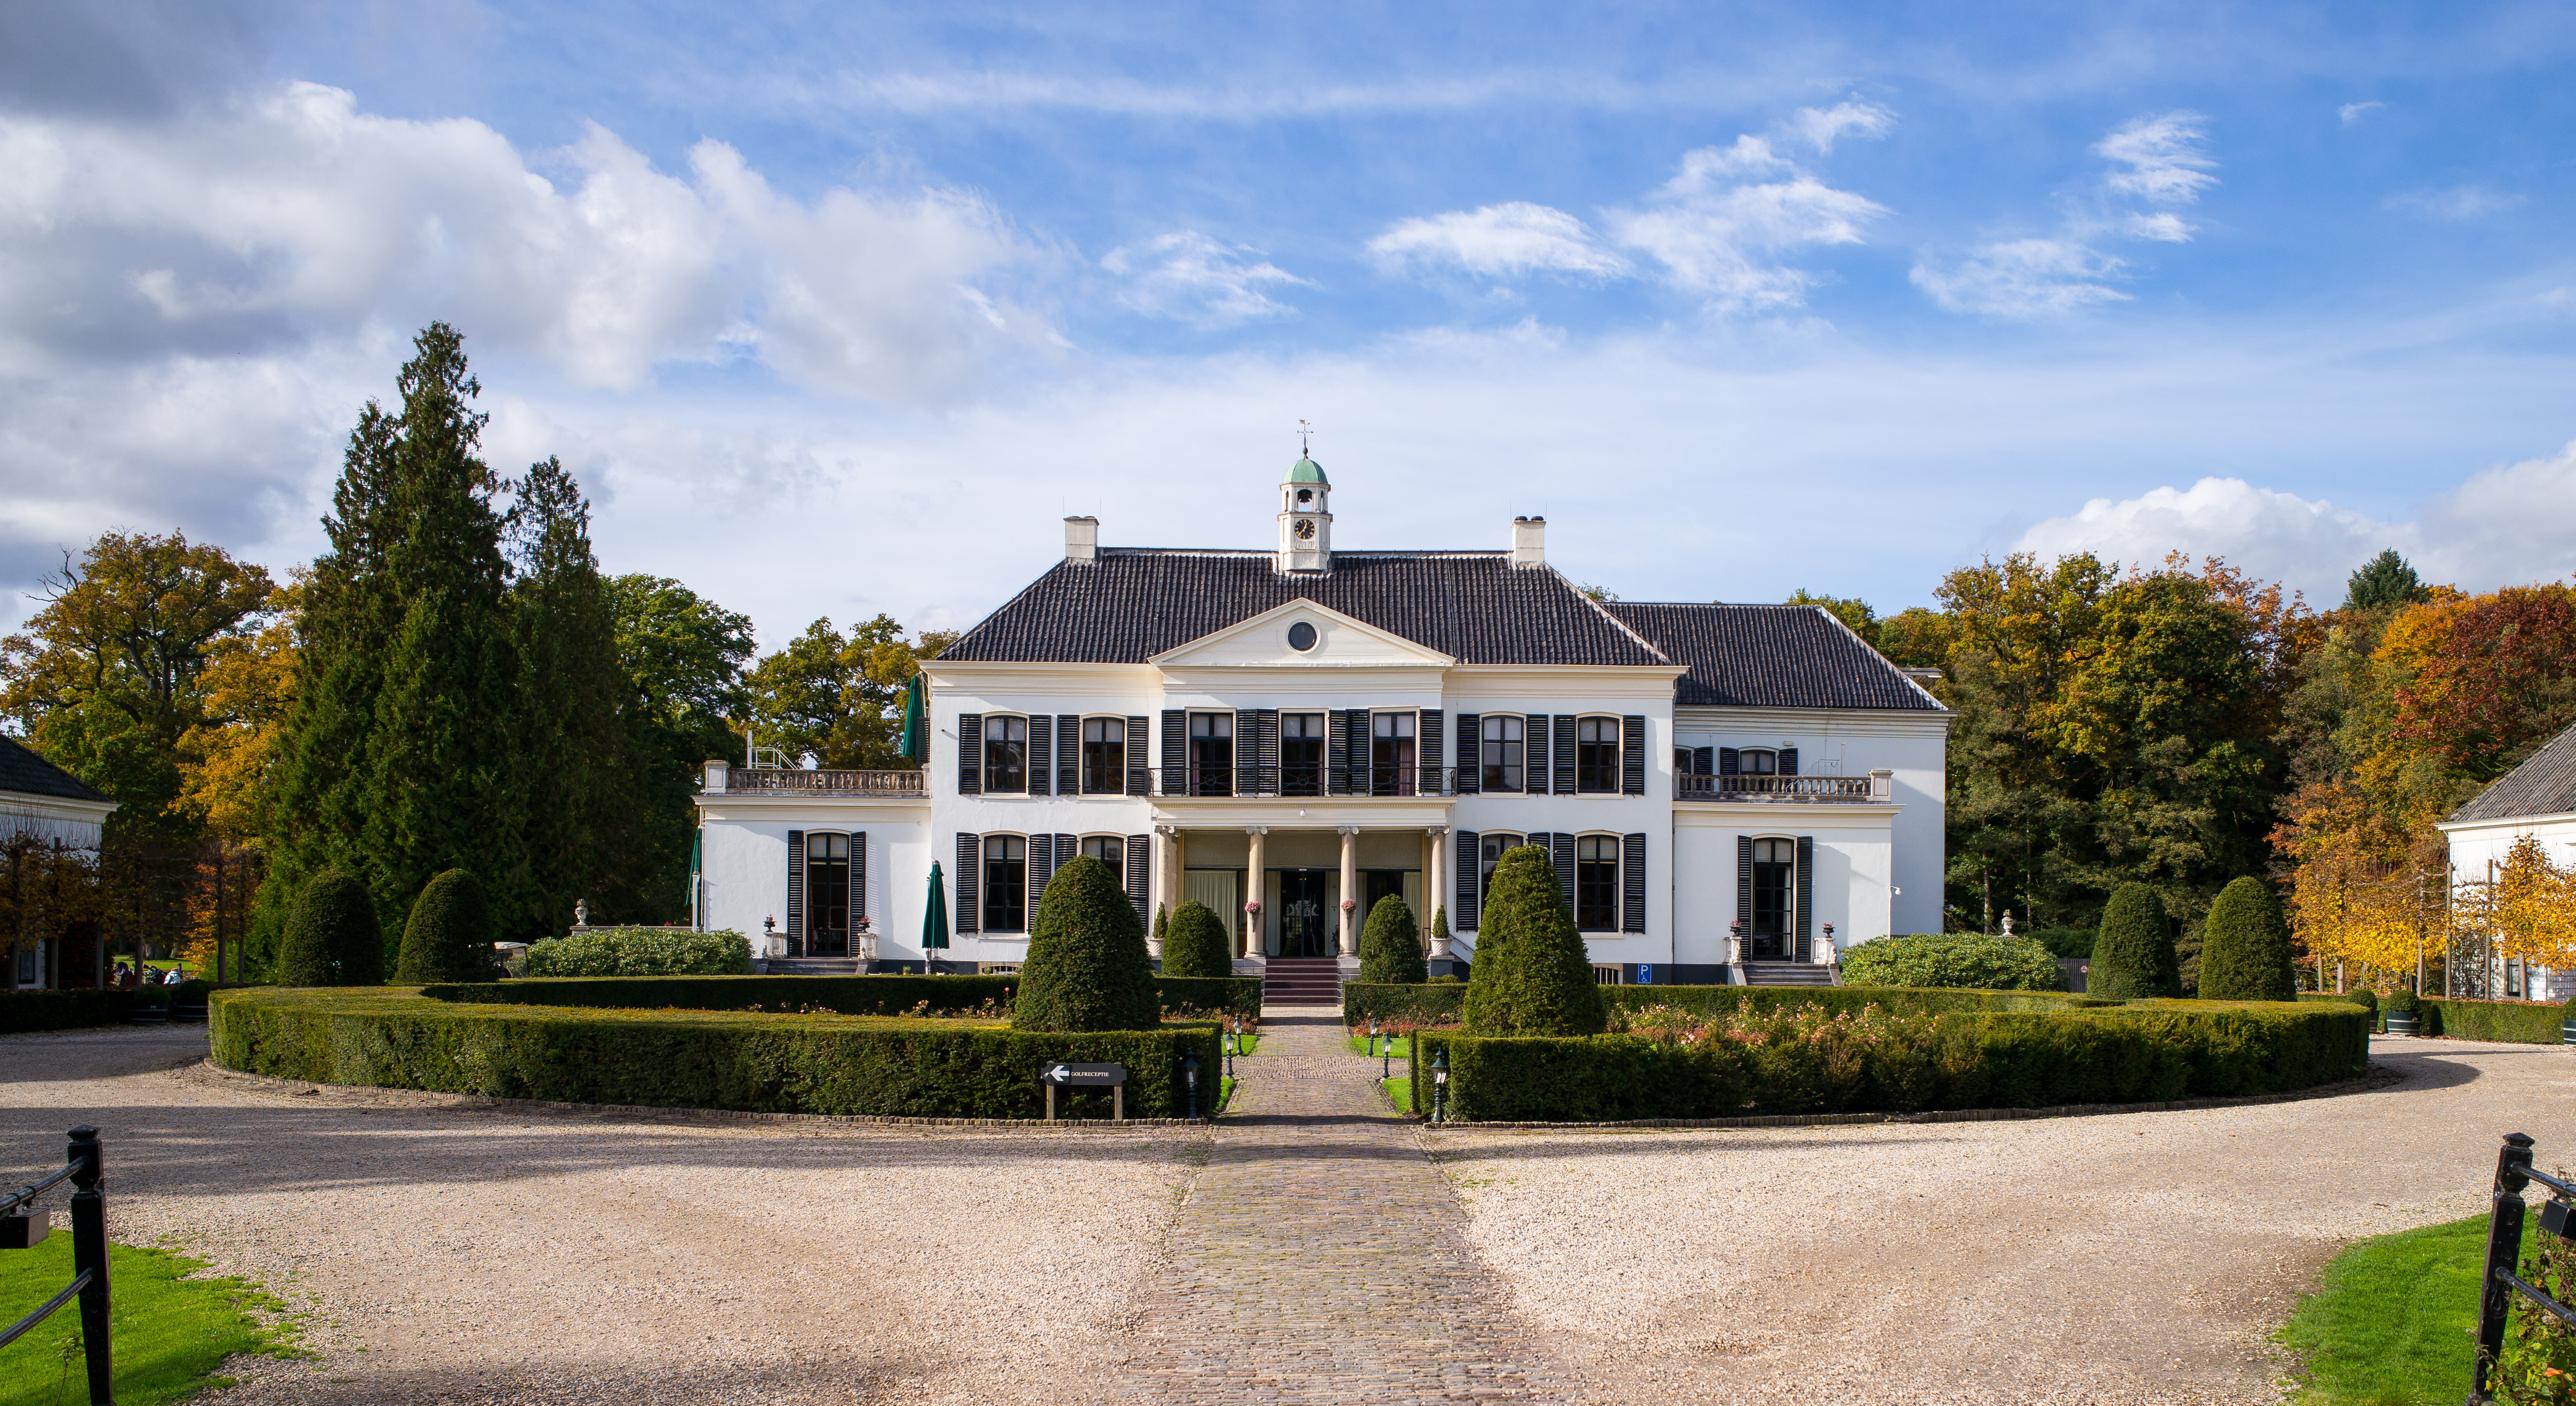
architecture, mansion, house, fall, building, chateau, home, foliage, europe, autumn, castle, facade, club, golf, sunny, holland, netherlands, m, hotel, dutch, 28, estate, leica, 240, summicron, kasteel, chateaux, brummen, relais, engelenburg, neighbourhood, manor house, real estate, stately home, residential area